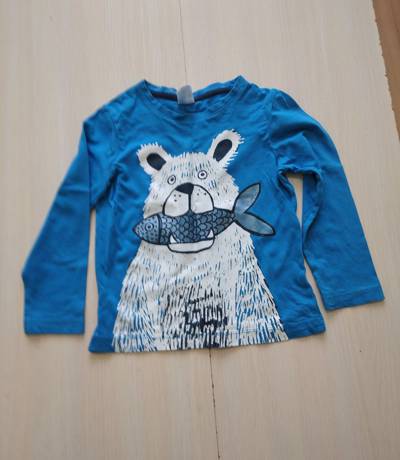
Waste category: clothes